Damnatio memoriae

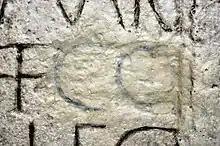
of Commodus on an inscription in the Museum of Roman History Osterburken. The abbreviation "CO" was later restored with paint.

Today's best known examples of "damnatio memoriae" from antiquity concern chiselling stone inscriptions or deliberately omitting certain information from them.